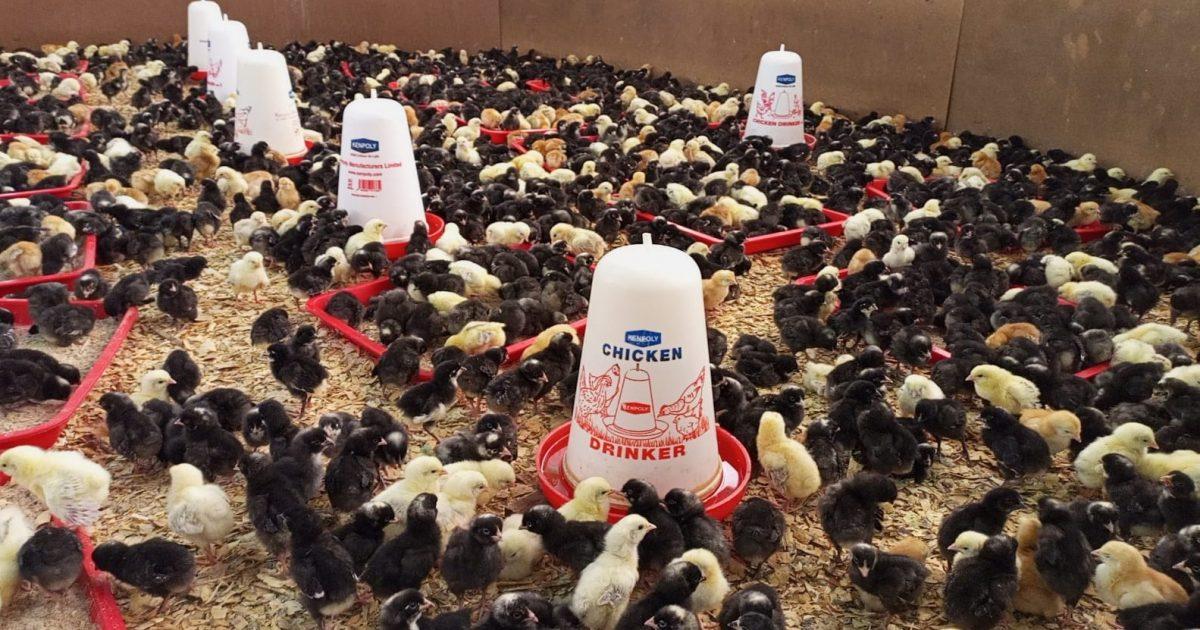
Hii ni kilimo cha viwanda cha ufugaji wa kuku. Kuna vifaranga  vyeusi, vyeupe na kahawia.Vinywaji vya vifaranga vimewekwa sehemu mbalimbali. Maranda yamewekwa  kwa sakafu na kando kumewekwa tabaka la mbao.